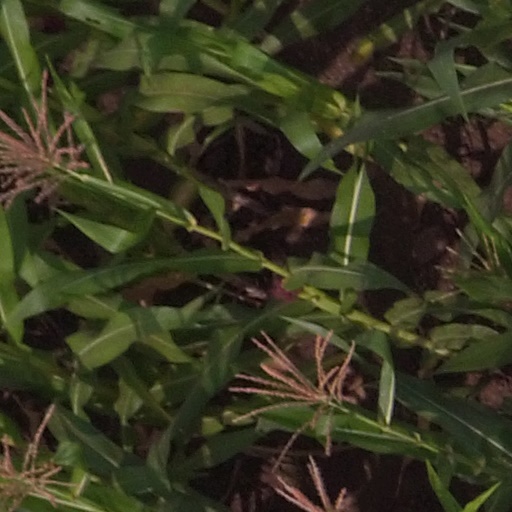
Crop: maize; corn